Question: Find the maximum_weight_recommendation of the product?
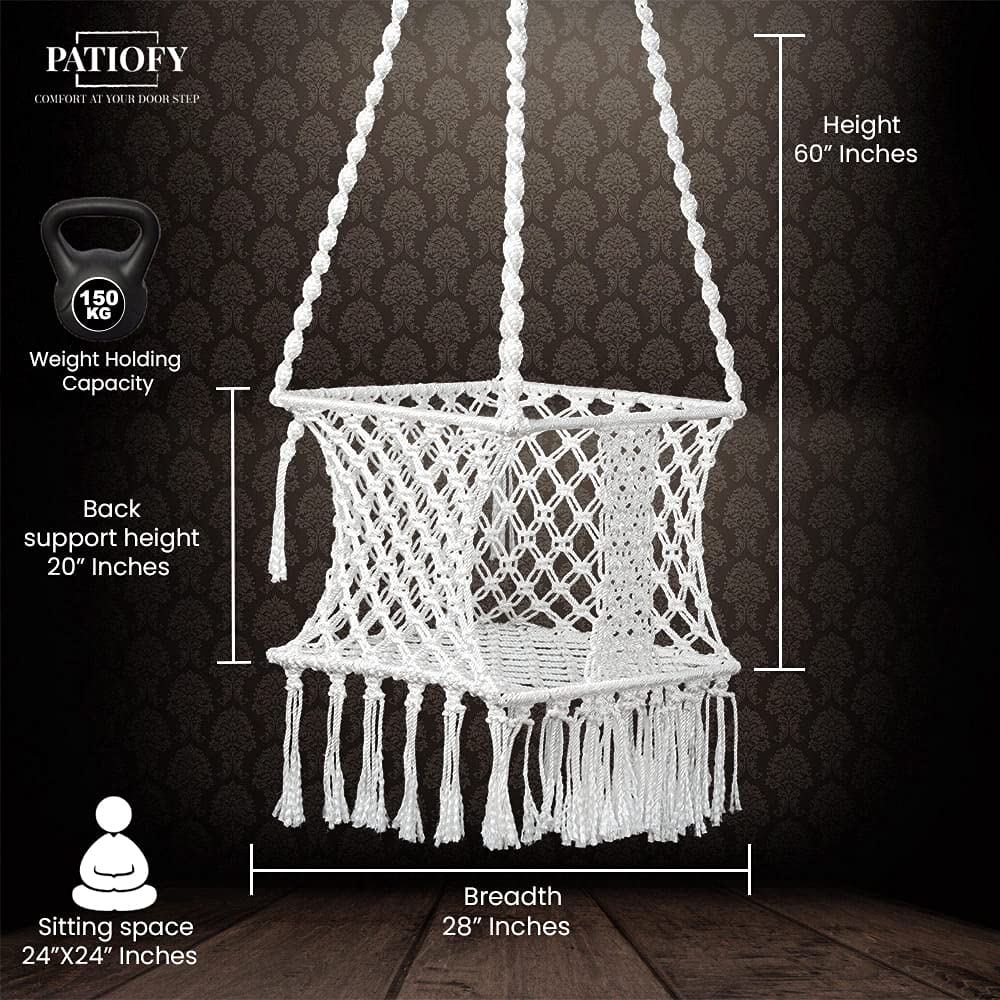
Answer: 150 kilogram